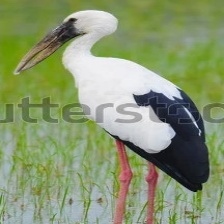
Species: ASIAN OPENBILL STORK
Scientific name: ANASTOMUS OSCITANS
ImageNet parent category: white_stork